Virginia Hewitt

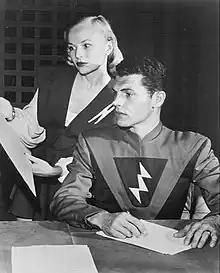
Hewitt and "Space Patrol" co-star Ed Kemmer in the 1950s

Virginia Hewitt was an American actress who performed in films and television during the 1940s and early 1950s. She is best known for her role as "Carol Carlisle" in the 1950s TV series "Space Patrol".